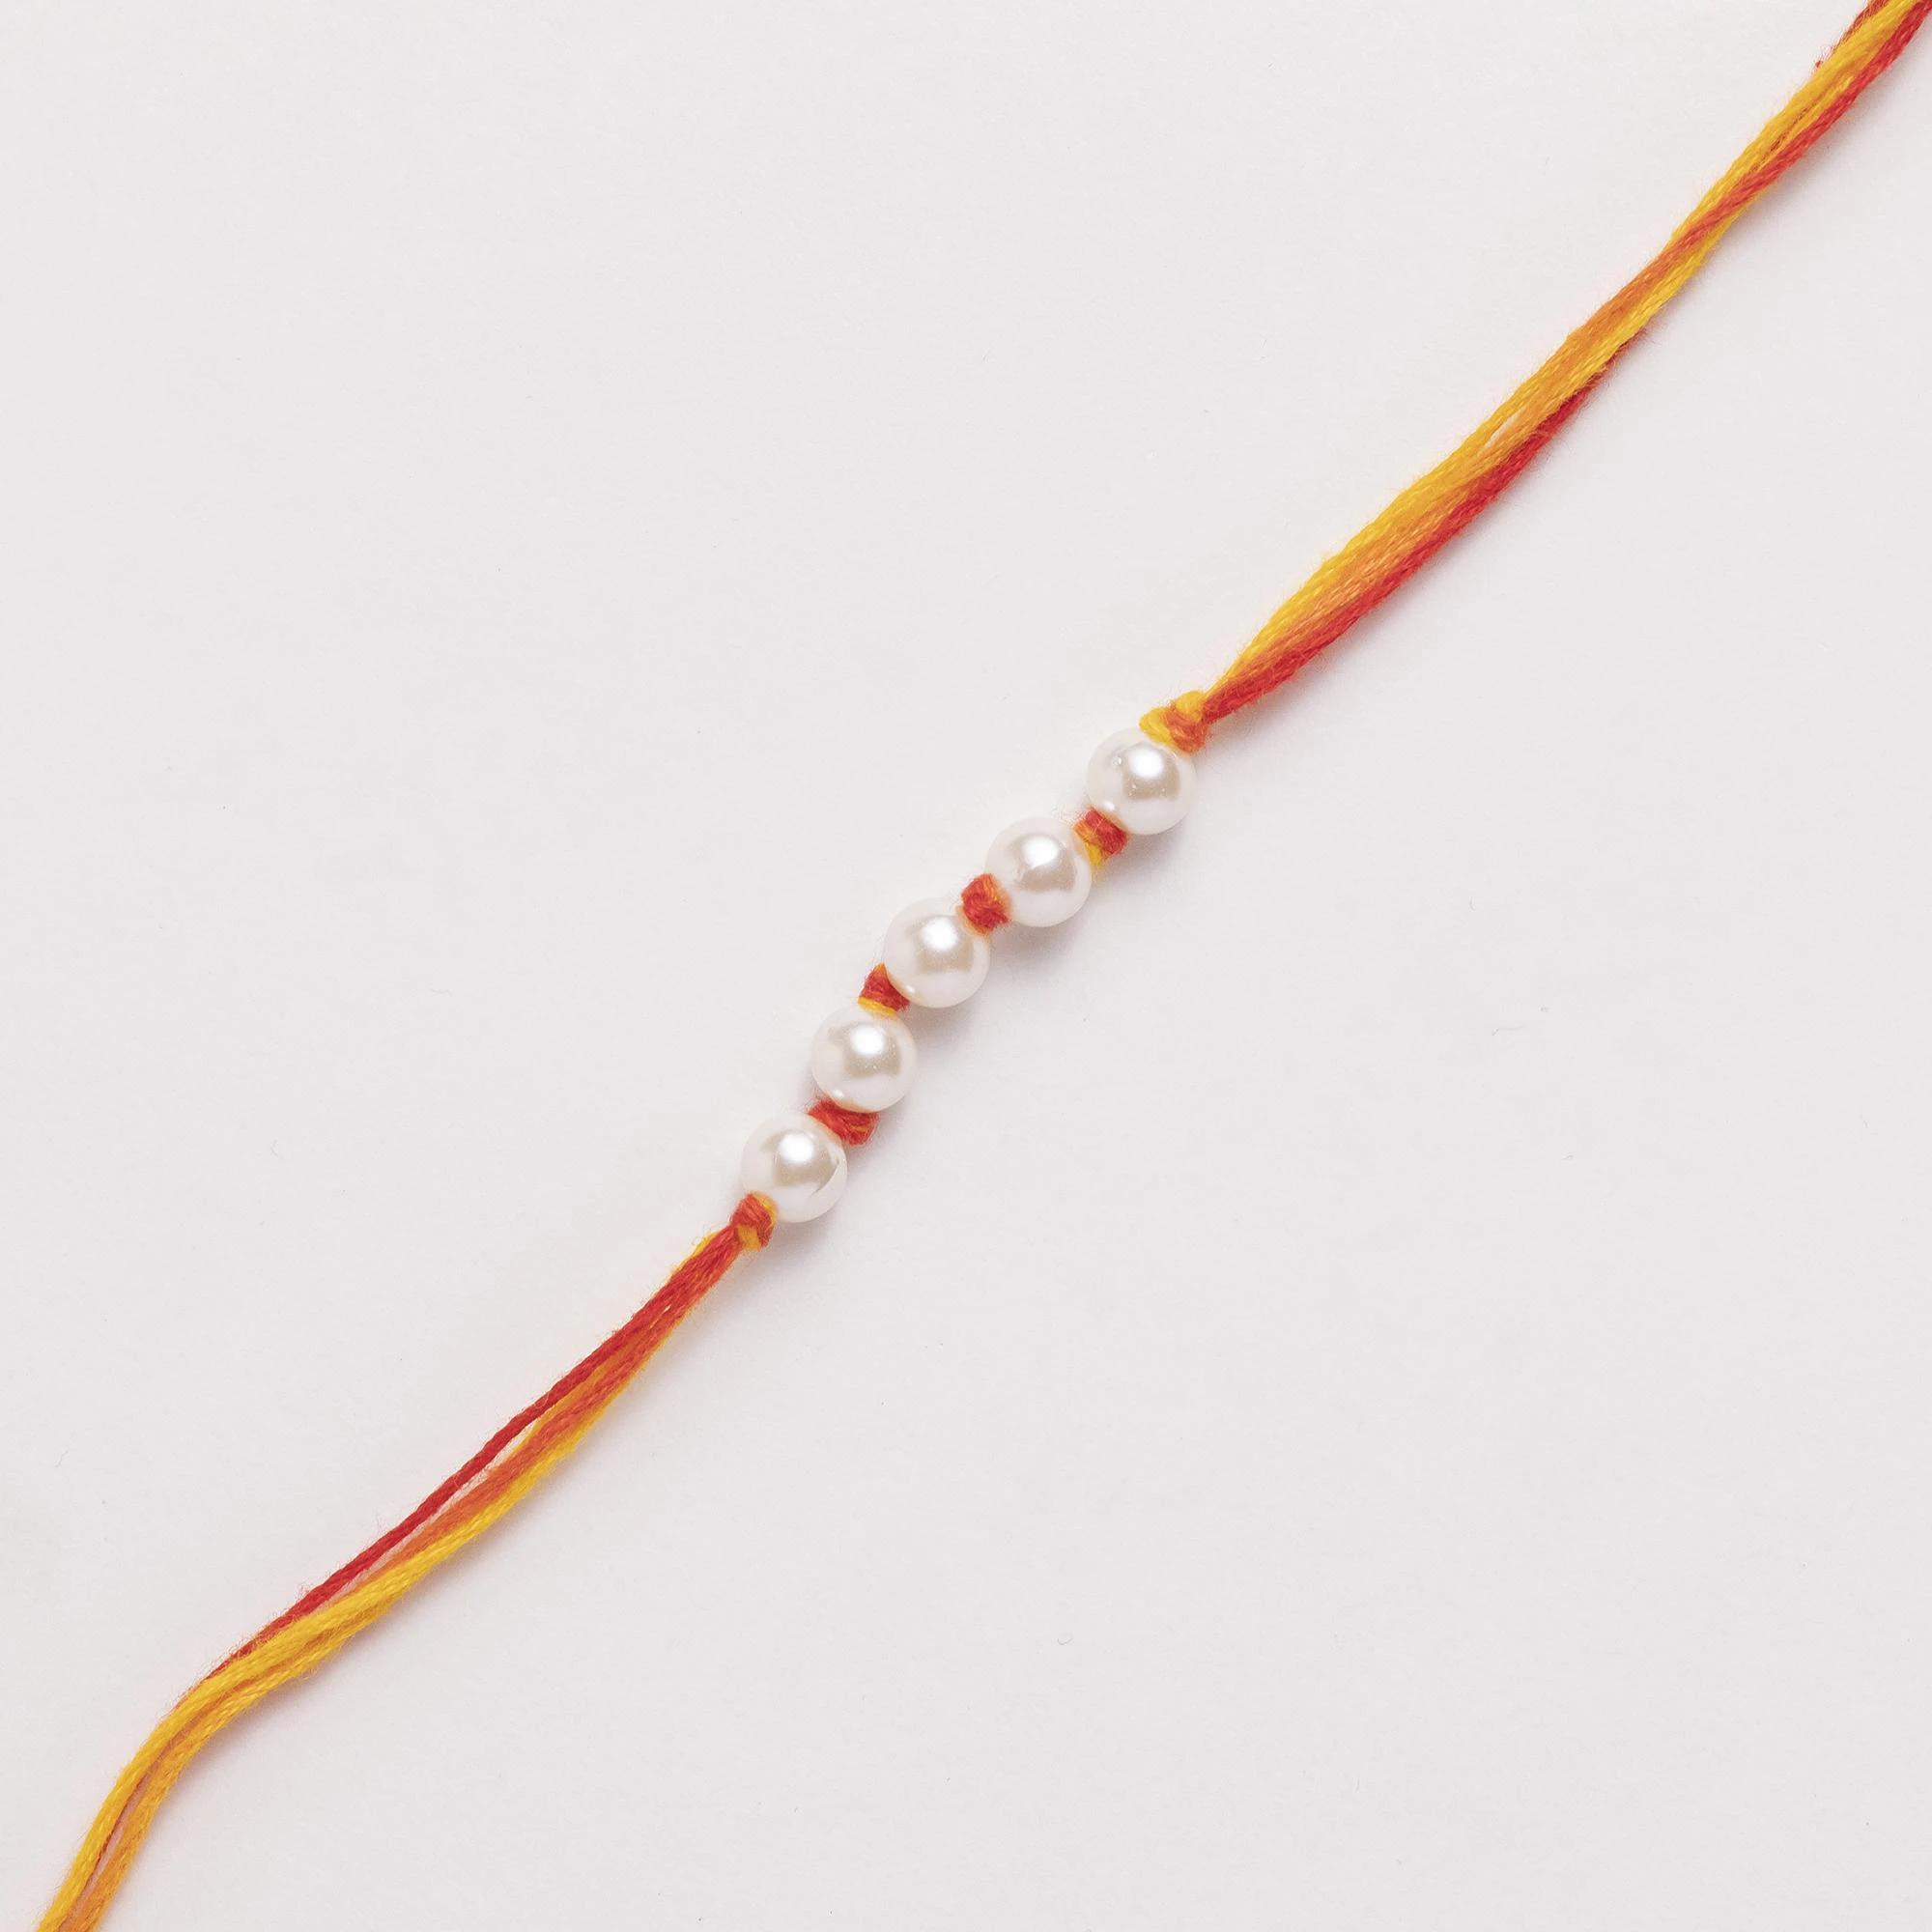
SIMRON four White Moti for Brother with Best Wishes Premium Rakshabandhan Rakhis Pack of 01 With Free Greeting Card
Type: Rakhis
Brand: Simron
Price: Rs. 299
SIMRAN JEWELS New Style four White Moti Design RAKHI UNIQUE LOOK: Our exclusive collection has lovely handcrafted Rakhi to complement the creative and unique look. MADE IN INDIA: All our products are manufactured in India and are exclusively crafted to adorn your persona. Designer rakhi - a touch of modernity into the traditional and sacred thread of rakhi. The rakhi thread is introduced for the celebration of the festival of rakhi that is also known as Raksha Bandhan. Rakhi is the festival of expressing feelings of love. Thus what can be better than expressing it to your loving brother by bringing a designer rakhi for him this year. Gift your brother this wonderful and fabulous looking rakhi this Raksha Bandhan and express your love in the most amazing way.
Features: Send Love to Your Brother via Our Store acknowledge your love for Your Brother by sending this beautiful RAKHI with a Promise that your bond with him will grow stronger with each passing moment,Vocal For Local | Made in India Handmade Rakhis - High Quality Material Used. The designer patterns in the aesthetic style with shimmering glimpse highlights the true beauty of this traditional thread,Special Rakhi For The very special occasion to celebrate the undying bond of love between a brother and a sister
Included: 3N Rakhi 1N Kumkum & Chawal,1N Rakhi Card